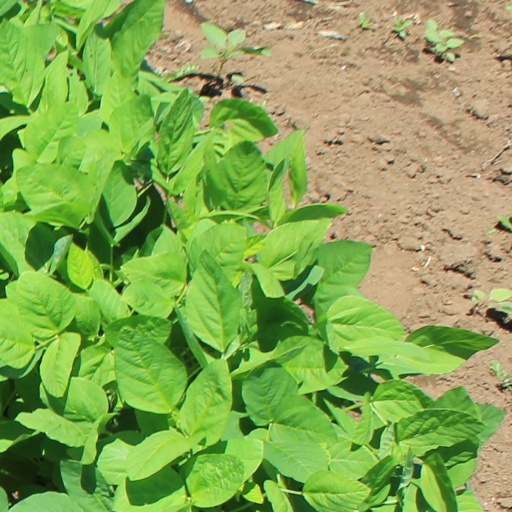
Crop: soybean